German Wikipedia

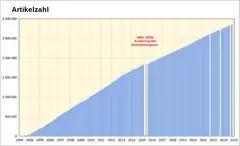
Article growth

The German edition of Wikipedia was the first non-English Wikipedia subdomain, and was originally named . Its creation was announced by Jimmy Wales on 16 March 2001. One of the earliest snapshots of the home page, dated 21 March 2001 (revision #9), can be seen at the Wayback Machine site. Aside from the home page, creation of articles in the German Wikipedia started as early as April 2001, apparently with translations of Nupedia articles. After the Catalan Wikipedia, the German Wikipedia was the second non-English edition to contain articles. The earliest article still available on Wikipedia's site is apparently , dated May 2001.